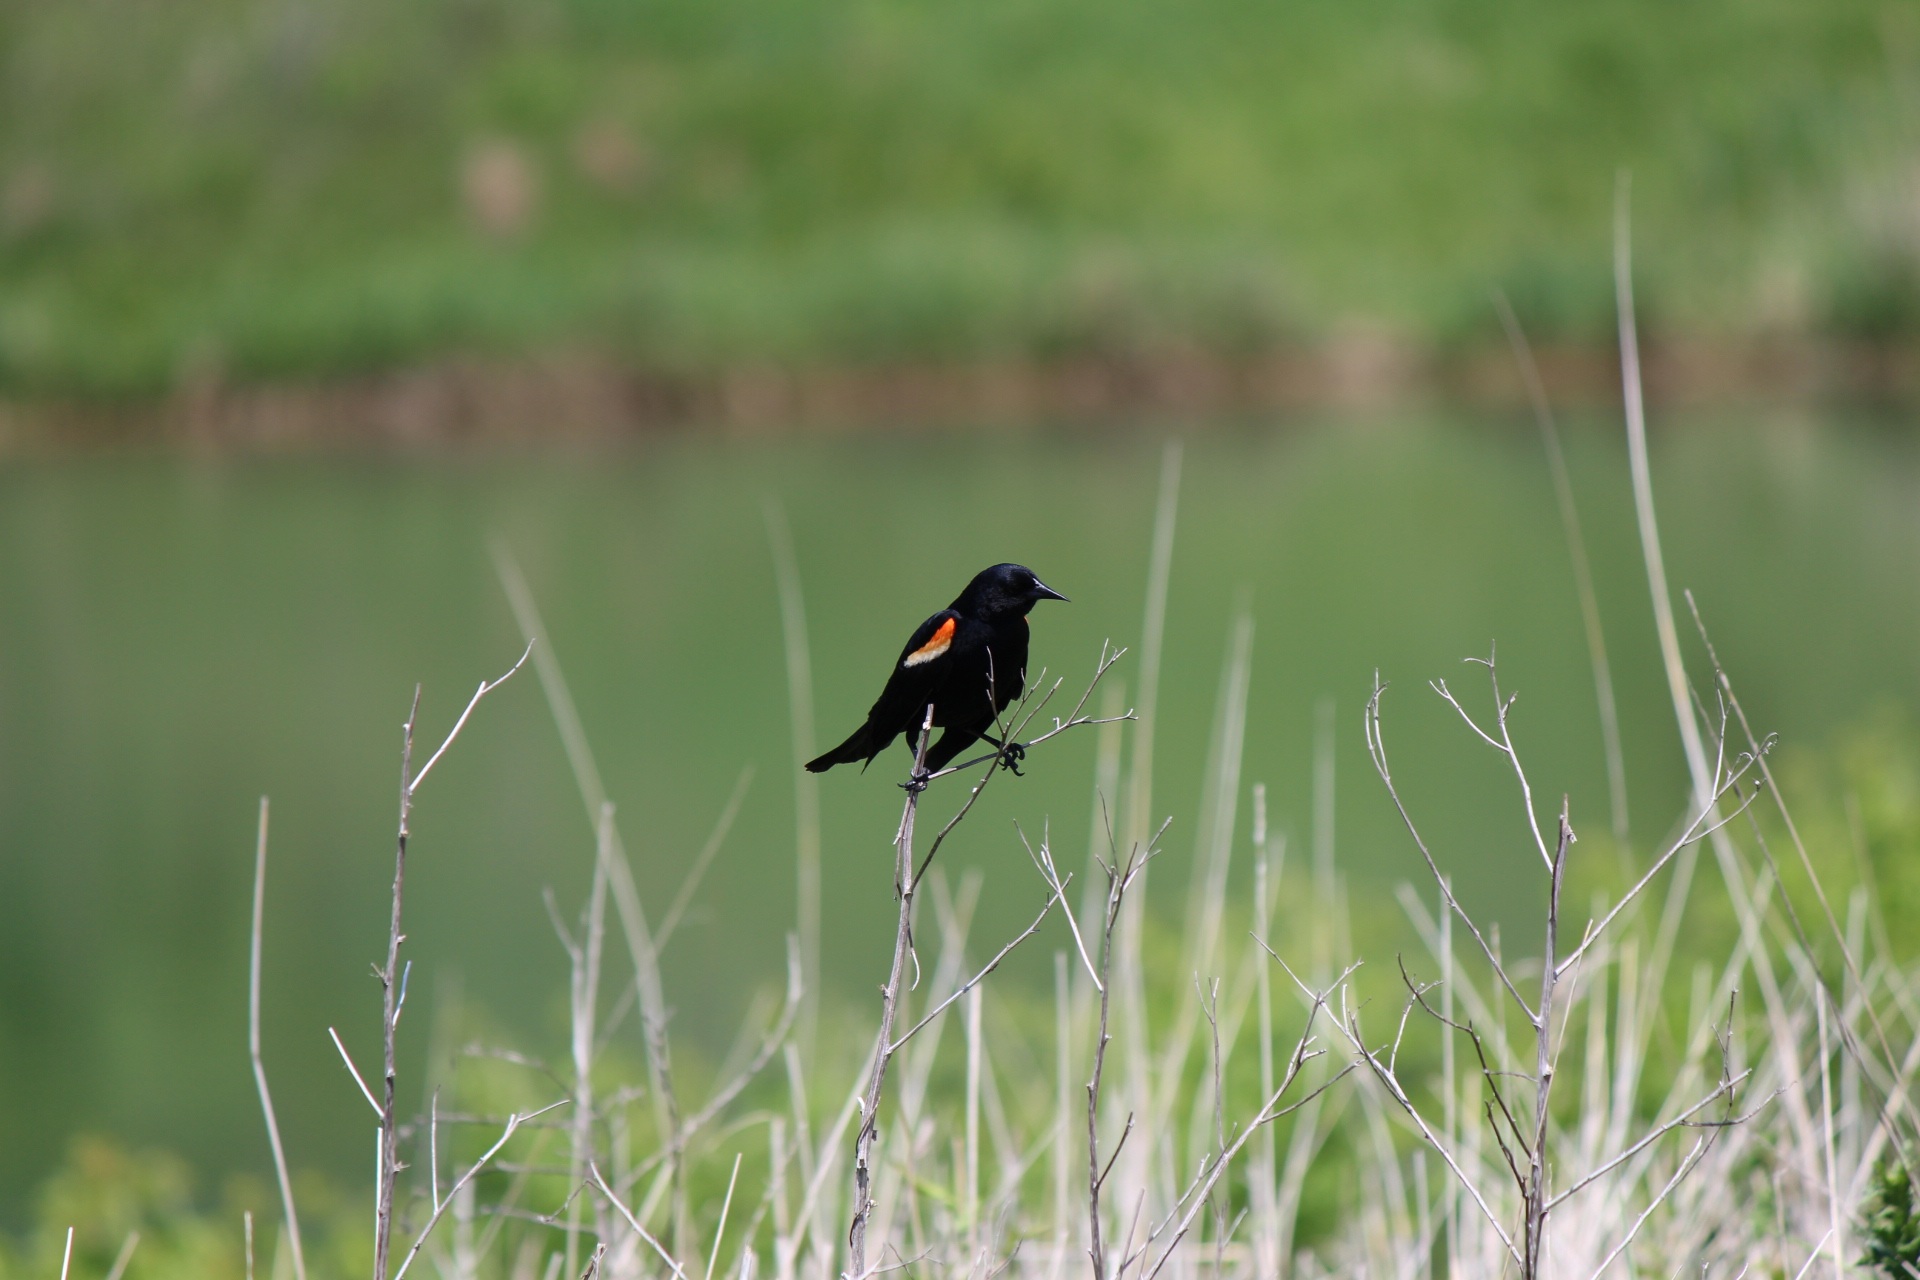
nature, grass, bird, meadow, prairie, flower, wildlife, green, fauna, outdoors, grassland, vertebrate, red winged blackbird, perching bird